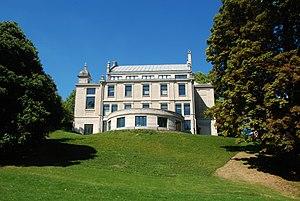
Belgique - Bruxelles - Bibliothèque Solvay
La Bibliothèque Solvay est un bâtiment de style éclectique et Art nouveau édifié en 1902 sur le territoire de la Ville de Bruxelles par les architectes Constant Bosmans et Henri Vandeveld.
Francis Metzger, né le 22 octobre 1957 à Watermael-Boitsfort, est un architecte belge contemporain. Il se partage entre son atelier d'architecture, MA² - Metzger & Associés Architecture et ses activités académiques, à la Faculté d'architecture de l'Université libre de Bruxelles. Depuis 1983, l'architecte, diplômé de l'I.S.A.V.H. - Institut Supérieur d’Architecture Victor Horta, se voit confier divers projets de constructions contemporaines et de restaurations de bâtiments remarquables, souvent classés.